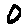
Label: 0